Typography

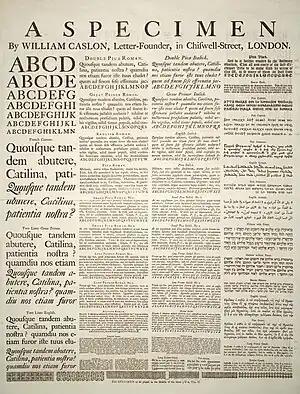
A specimen sheet by William Caslon shows printed examples of Roman typefaces.

Modern lead-based movable type, along with the mechanical printing press, is most often attributed to the goldsmith Johannes Gutenberg in 1439. His type pieces, made from a lead-based alloy, suited printing purposes so well that the alloy is still used today. Gutenberg developed specialized techniques for casting and combining cheap copies of letter punches in the vast quantities required to print multiple copies of texts. This technical breakthrough was instrumental in starting the Printing Revolution and the first book printed with lead-based movable type was the Gutenberg Bible.